José Francisco Peña Gómez metro station

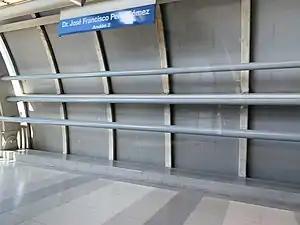

José Francisco Peña Gómez is a Santo Domingo Metro station on Line 1. It was open on 22 January 2009 as part of the inaugural section of Line 1 between Mamá Tingó and Centro de los Héroes. The station is between Gregorio Luperón and Hermanas Mirabal.